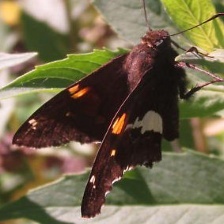
Species: SILVER SPOT SKIPPER